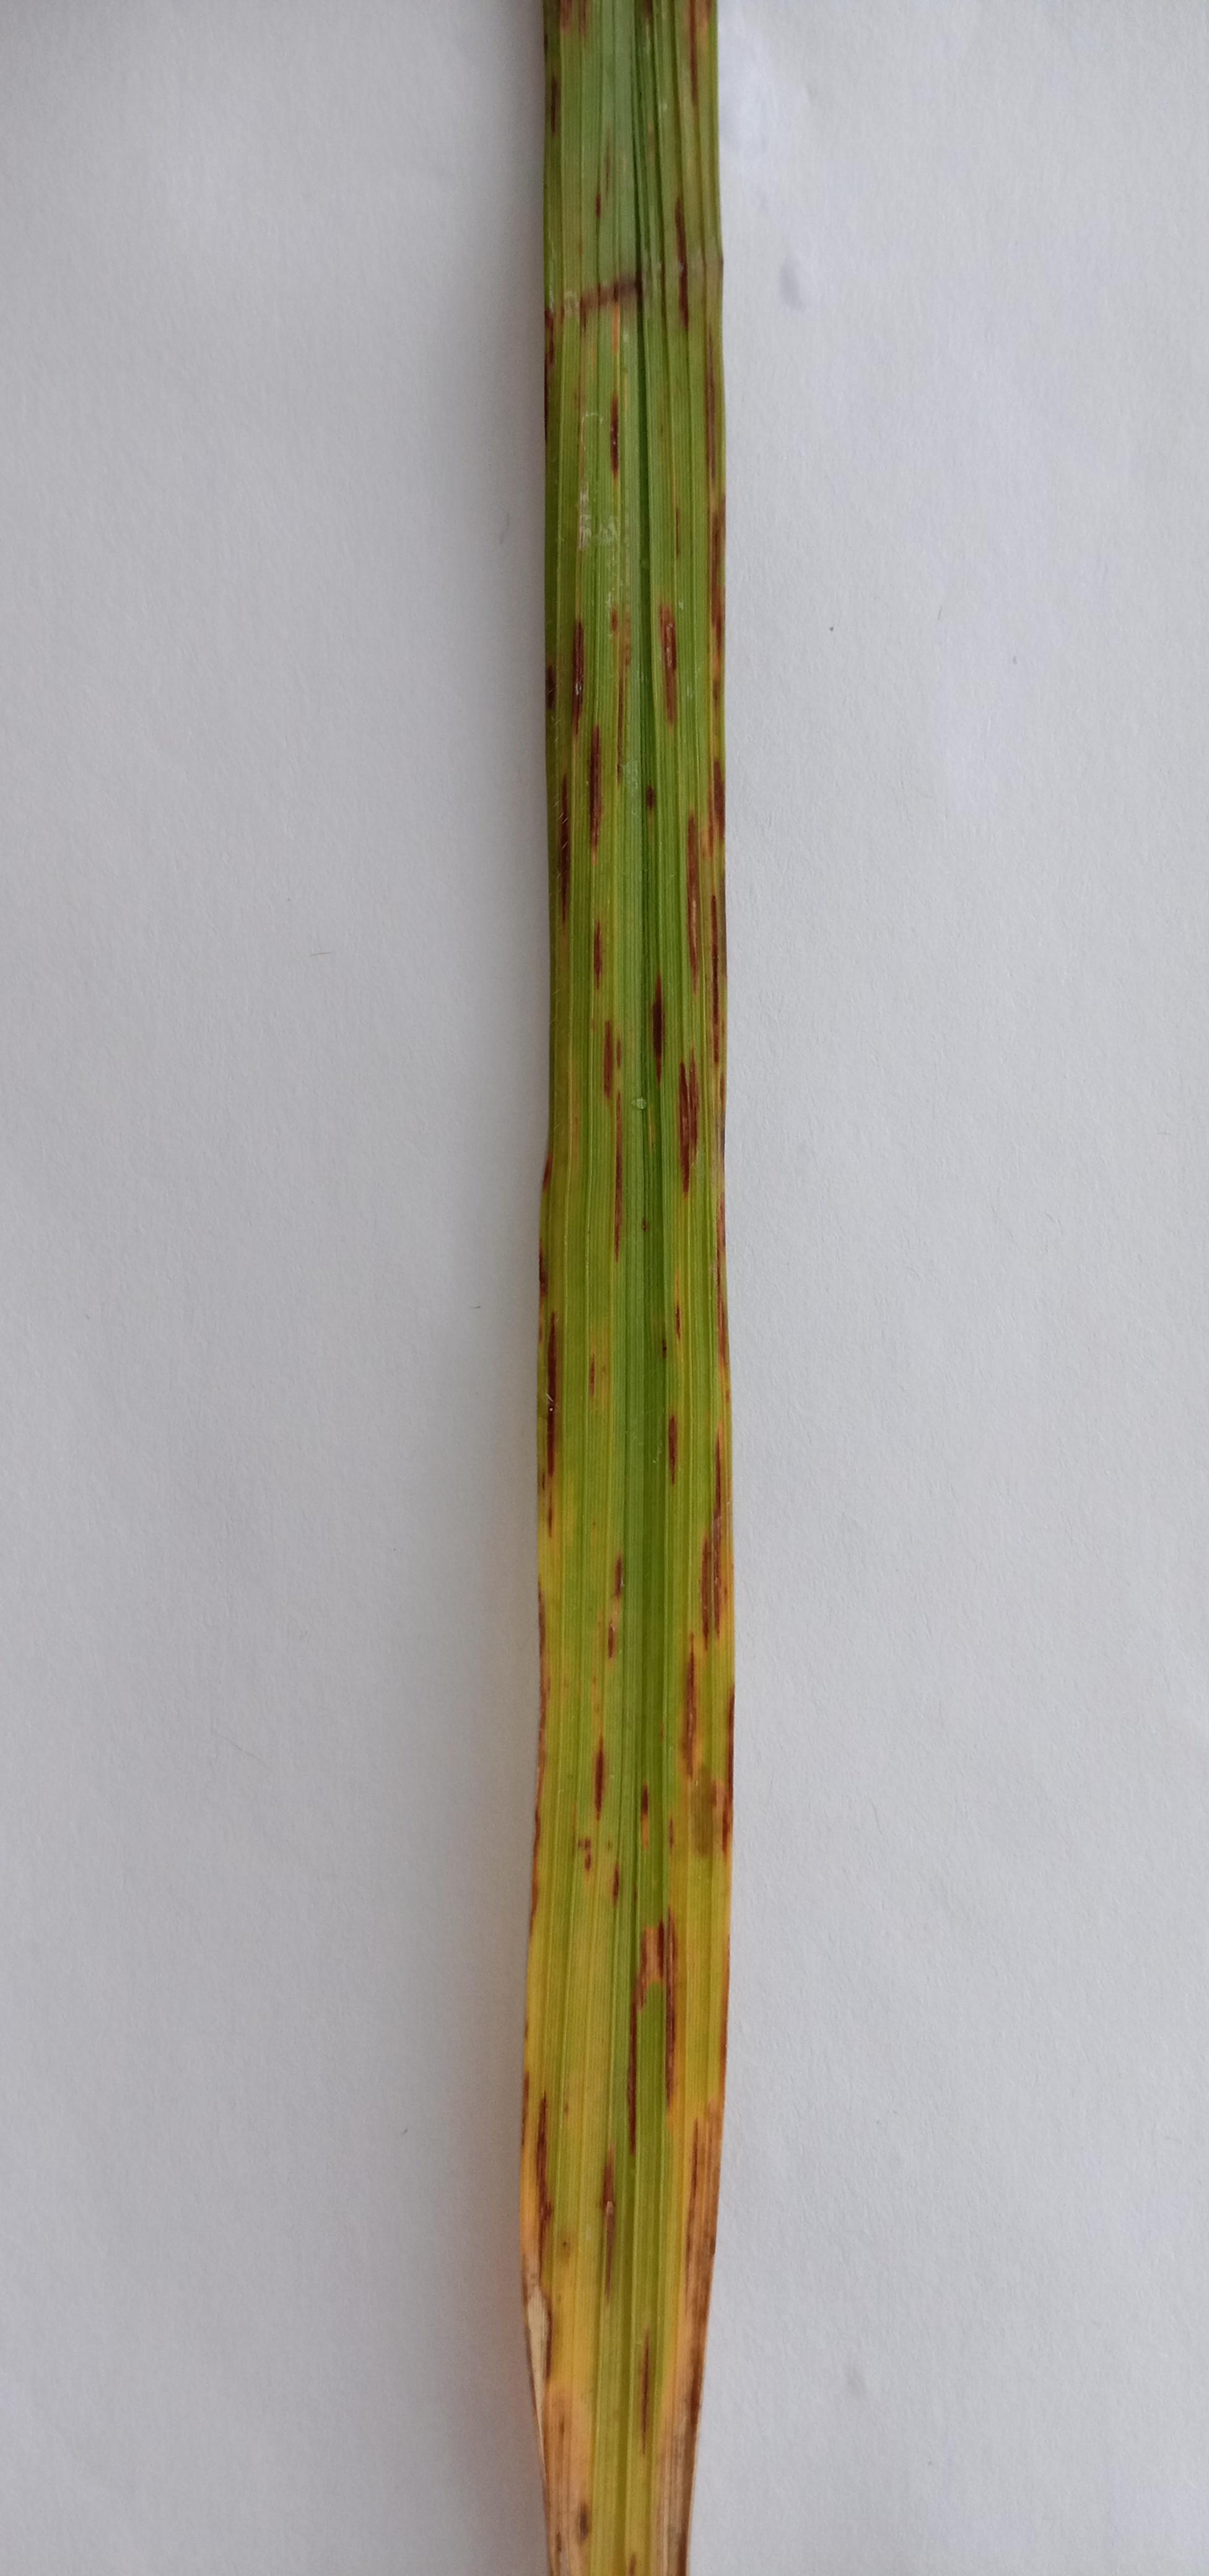
Label: Rice___Leaf_Blast